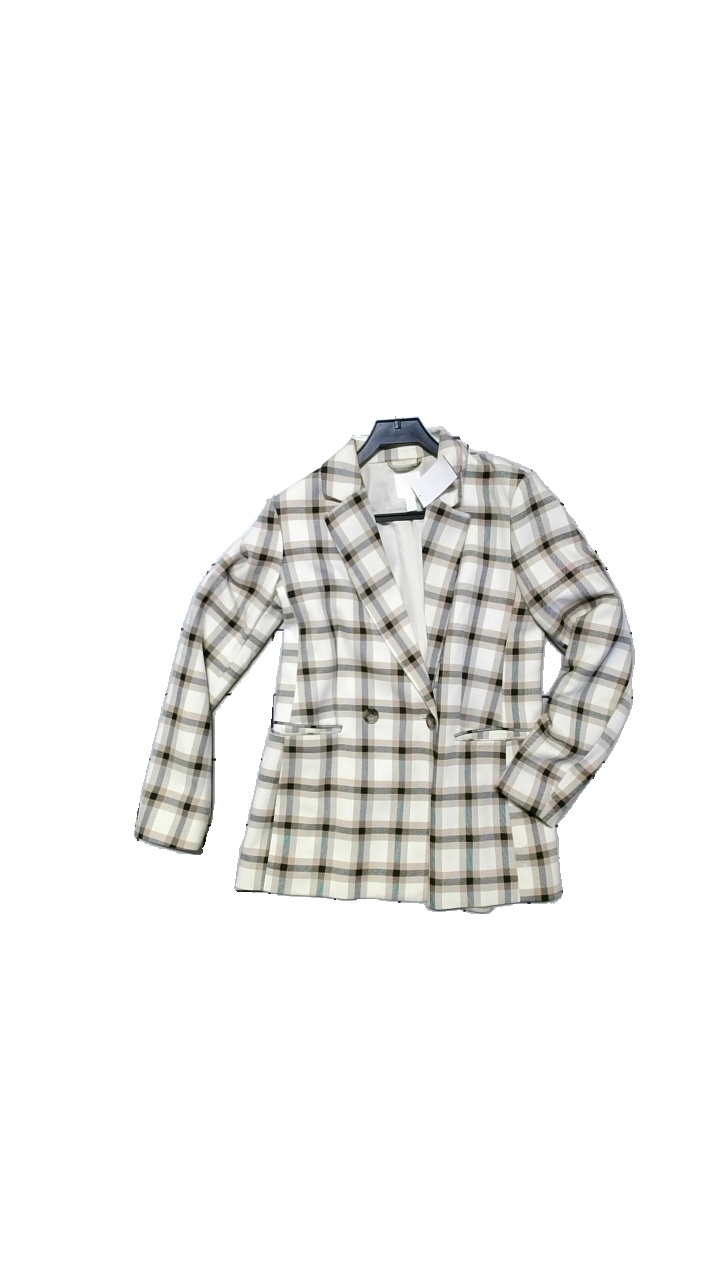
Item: Blazer (Ladies)
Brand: H&m
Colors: Black, Brown
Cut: Regular
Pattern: Checkered print
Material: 81%Polyester,18%Viscos,1%Elastan
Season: All
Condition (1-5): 4
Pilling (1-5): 4
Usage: Reuse
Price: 100-150